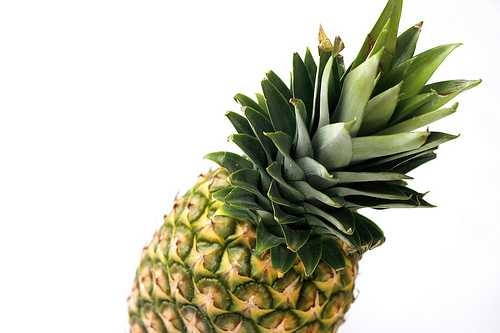
Label: Pineapple